Reed Timmer

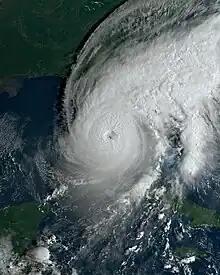
Hurricane Ian at peak intensity while approaching southwestern Florida on September 28, 2022. Timmer was positioned on Pine Island during Ian's landfall.

On October 4, 1998, Timmer filmed his first tornado in Perry, Oklahoma, which he recalled that the tornado "didn't feel like it could kill me, but I was mesmerized". While as a freshman at the University of Oklahoma, Timmer began storm chasing on May 3, 1999, where he encountered the Bridge Creek–Moore tornado, forcing him and three friends to take shelter under a highway overpass. The F5 tornado was ultimately recorded as one of the strongest tornadoes ever, with Timmer characterizing it as "overwhelming".